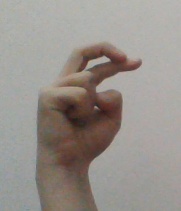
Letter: zay